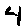
Label: 4